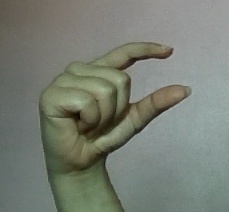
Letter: dal